Michaela Koutouan

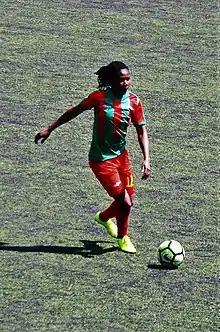
Michaela Koutouan of Amed S.K. (April 2018)

Chacoum Stanie Michaela Koutouan (born 29 October 1990), shortly Michaela Koutouan, is an Ivorian women's football defender. She played in the Turkish Women's First League for Amed S.K.. She was a member of the Ivory Coast women's national team.